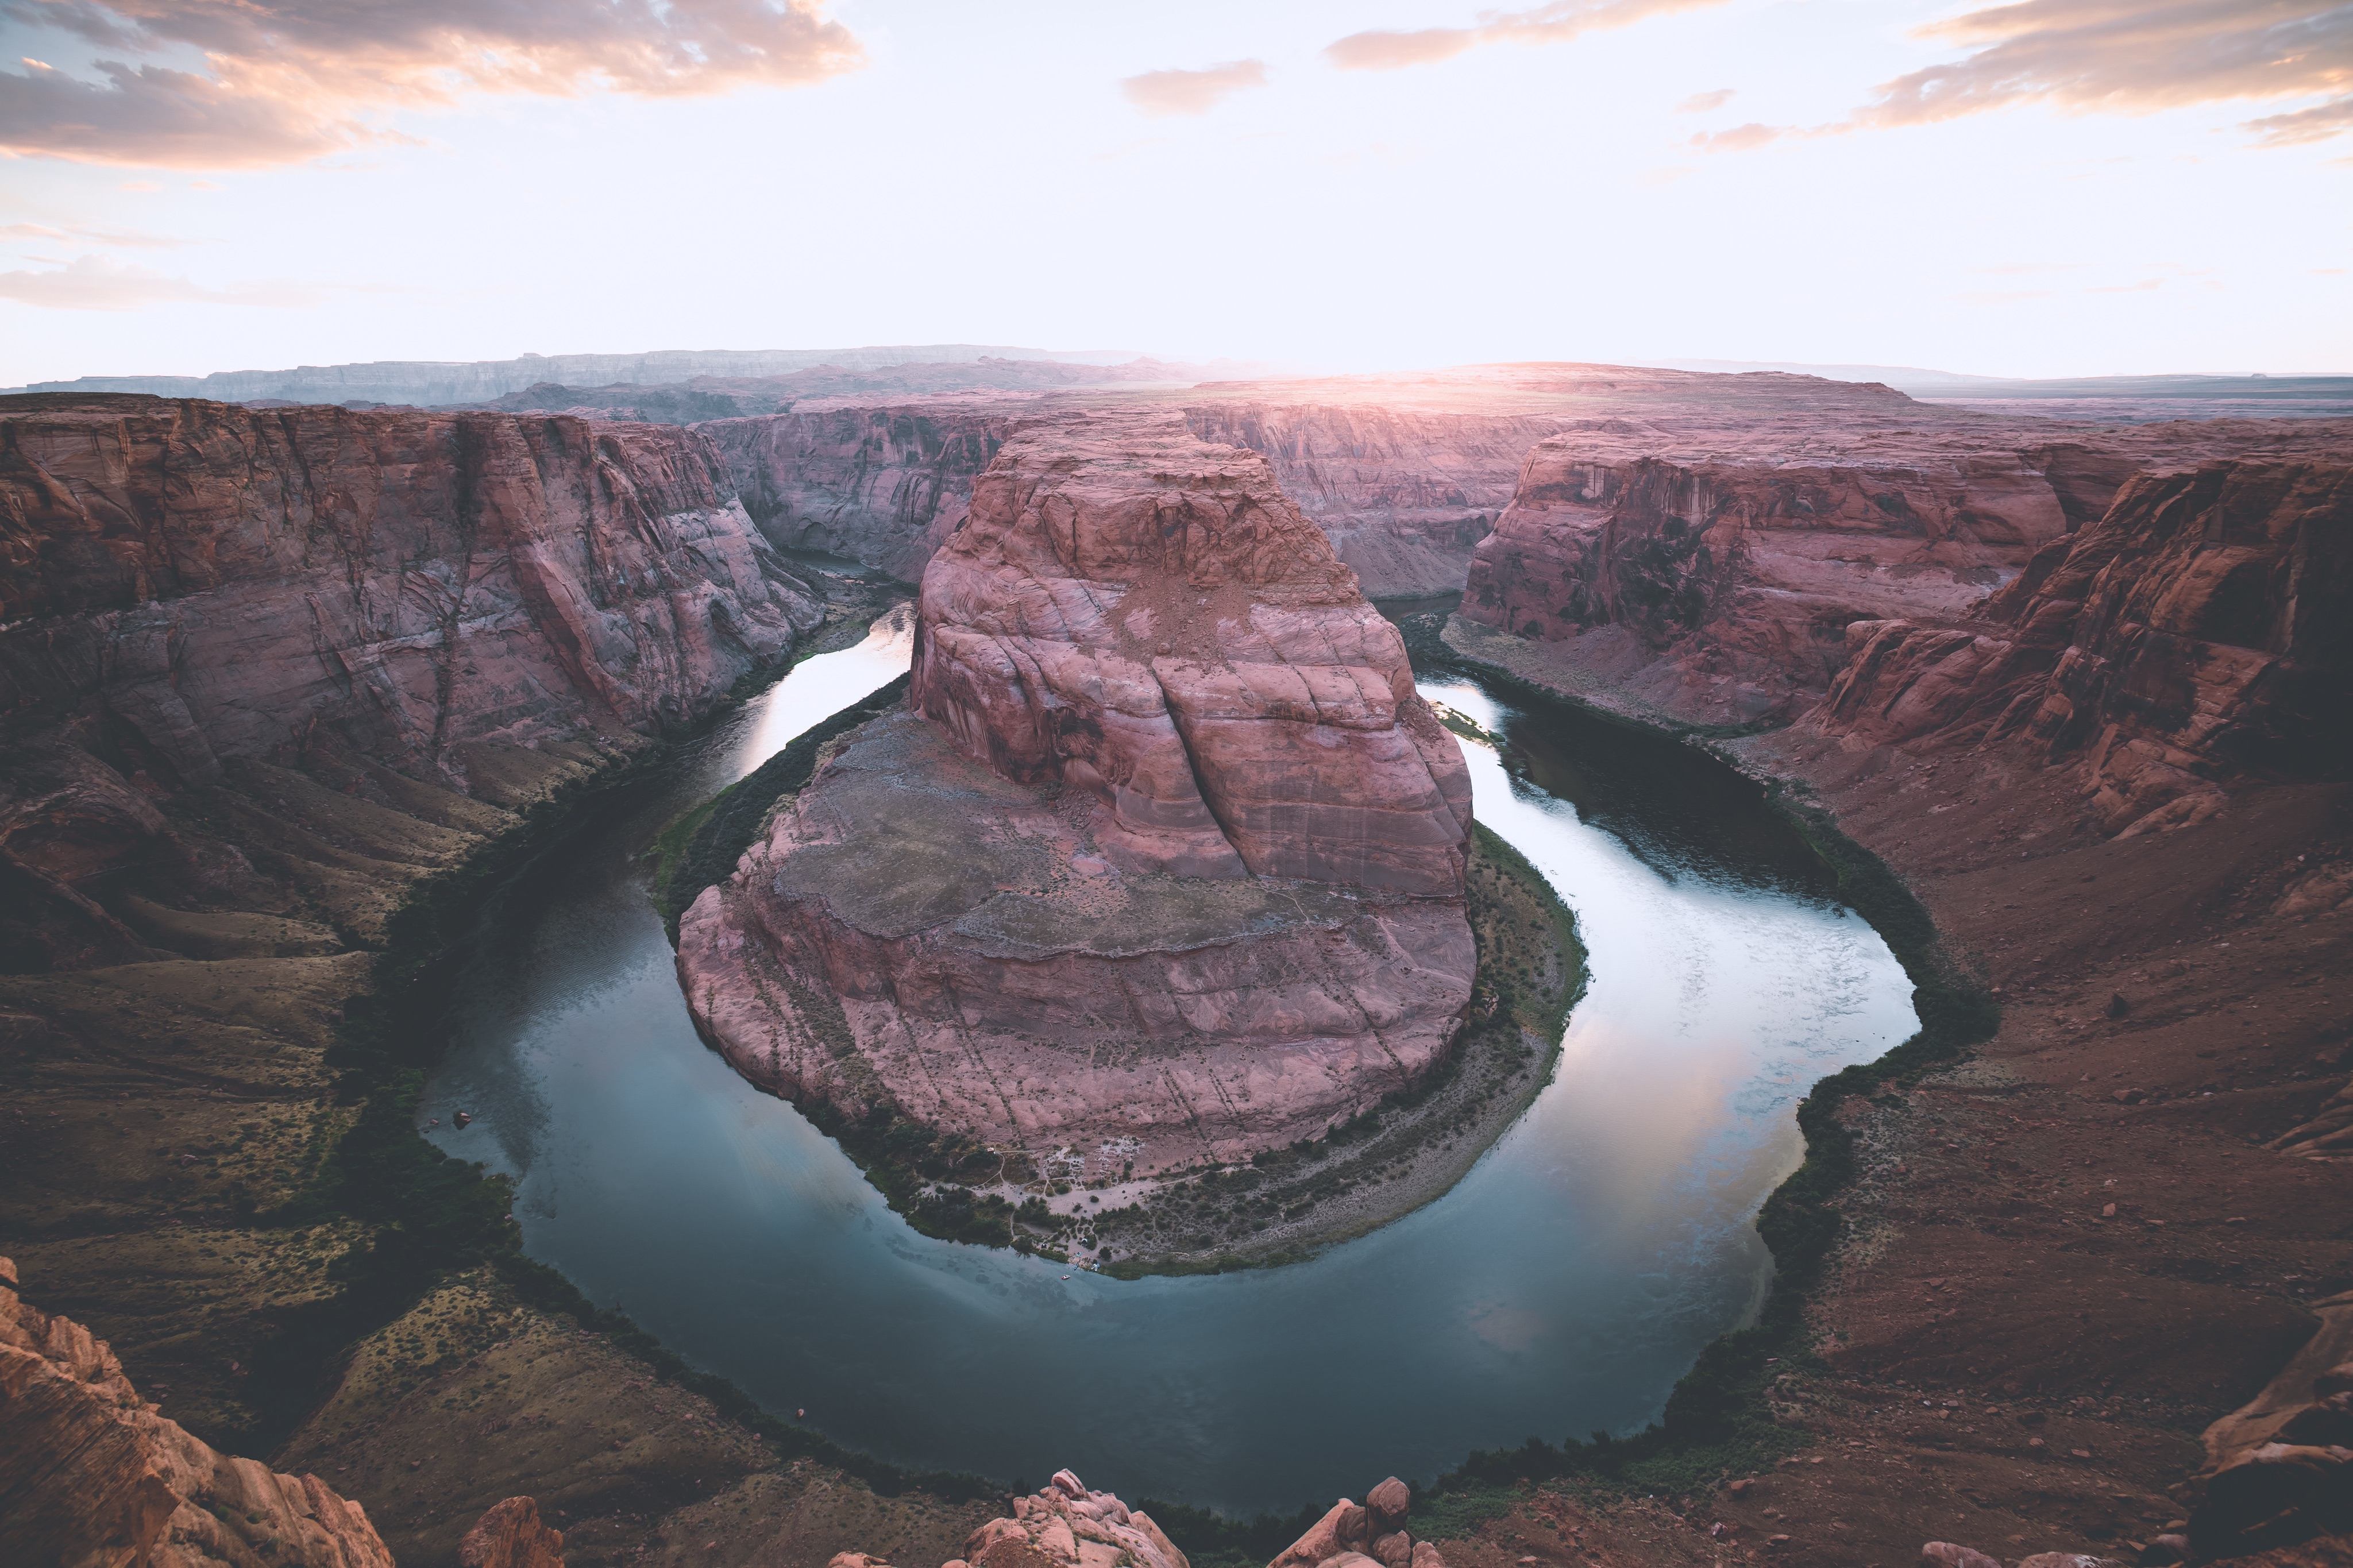
rock, formation, reflection, canyon, terrain, geology, badlands, plateau, landform, volcanic crater, geographical feature